Early theories in child psychology

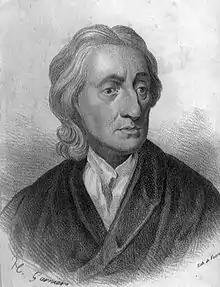
John Locke

Early theories in child psychology were advocated by three famous theorists: John Locke, Jean Jacques Rousseau and Charles Darwin. They represent three famous schools of thought, namely the influence of the child’s environment, the role of the child’s cognitive development and the relationship with evolutionary origins of behavior. These three schools formed the basis of modern developments in Child Psychology.